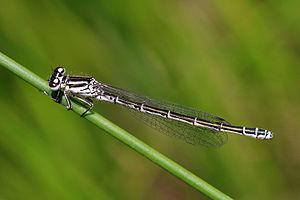
Cette liste recense les odonates répertoriés dans le canton de Genève par un ouvrage de 1996, complété par un ouvrage de 2012.